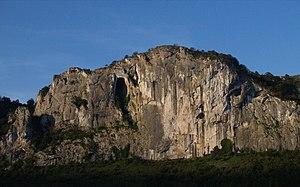
Mont Araotz près d'Oñati